Wysłouch

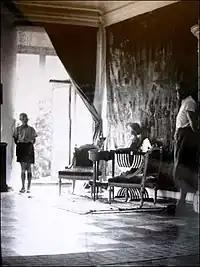
Pirkowicze, 1938.

Wysłouch (Wisłouch, Visłavuch and others) is a Polish-Lithuanian noble family. It traces its lineage back to 1385 when, along with other major Lithuanian noble clans, its forebears were admitted to the ranks of Polish nobility. The line begins with Stanisław Kościa, a Polish knight born in 1390; however, the first mention of the Wysłouch family name was recorded in a document dating from the first half of the 16th century. The Wysłouch family uses the "Odyniec" coat of arms.